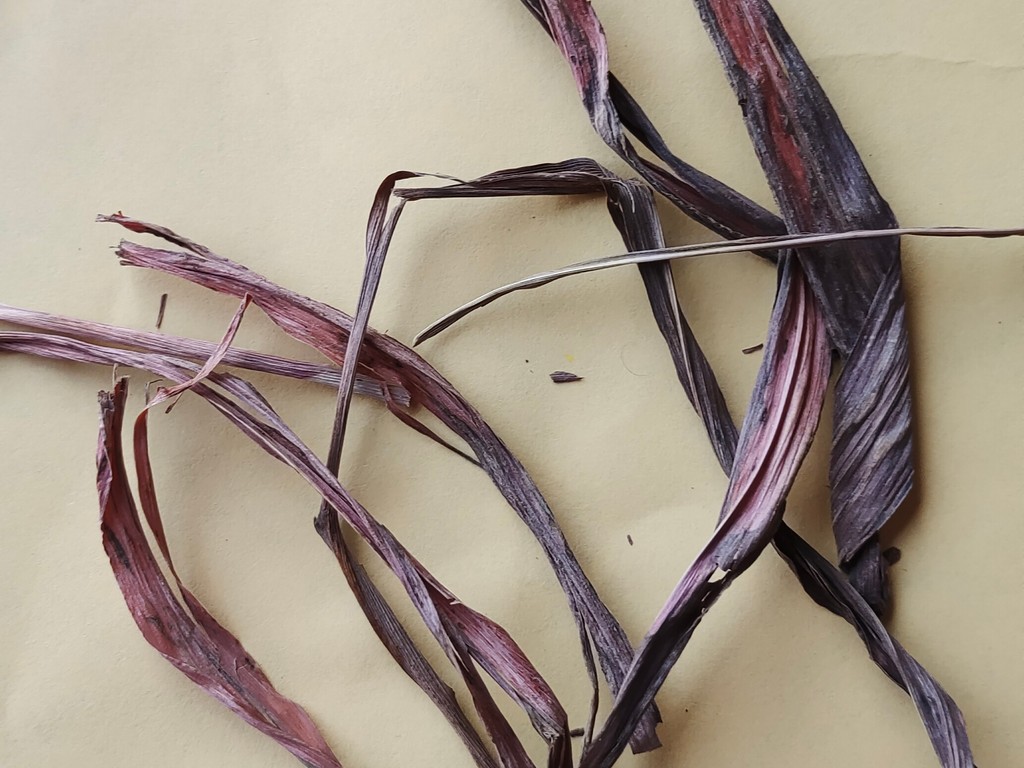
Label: Dried